Lina Roessler

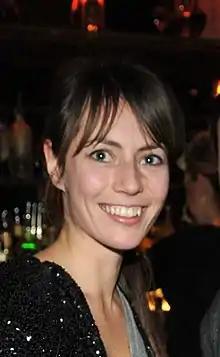
Lina Roessler at the CFC Actors Conservatory

Lina Roessler (born 1 January 1985) is a Canadian actress, director, writer and producer. She is best known as director of "Best Sellers". She also has had many roles in TV and film.